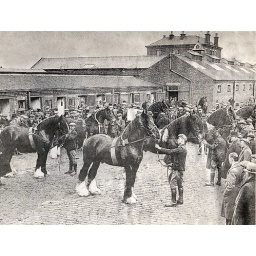
Shire horse sale in progress The roof of the Cattle Market Public House is seen in the background.